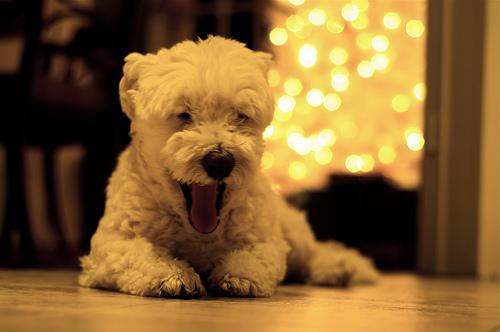
Breed: havanese